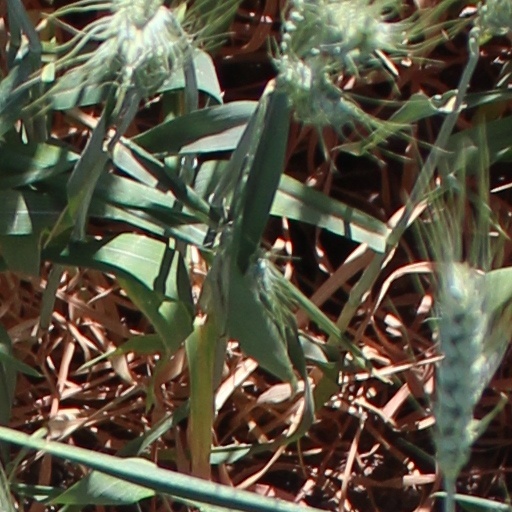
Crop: wheat